Leggets Lake (Waterford Township, Michigan)

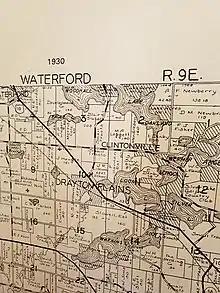
Map of Leggett property, circa 1930, demonstrating that Leggett Lake / Bay was not connected to Lake Oakland. Map courtesy of Waterford Historical Society.

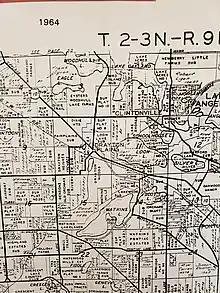
Map of Leggett Bay, circa 1964, now demonstrating that Leggett Lake had been conjoined with Lake Oakland to the north. Map courtesy of Waterford Historical Society.

According to the Oakland County, Michigan, parks department's Fishing Opportunities Report, the following fish have received a rating of "Better Than Average Fishing": largemouth bass, bluegill, brown bullhead, black crappie, and northern pike and bowfin. The following fish received a rating of "Fishable Population Present": carp and pumpkinseed.